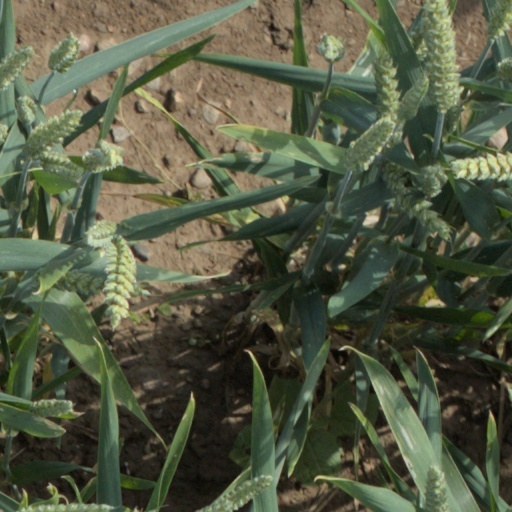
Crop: wheat